Jane Grigson

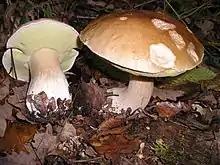
Cèpes

The sections of the book deal with fish, meat and game, vegetables and fruit, with a miscellany to conclude. In some of Grigson's later books she dealt exhaustively with specific ingredients: her "Fish Cookery" two years later covered more than fifty varieties of fish. Here she deals with five: kippers, lobster, mussels, scallops and trout, writing about her few chosen subjects more expansively than in the later book, and discussing the pros and cons of various recipes. She says of lobsters that there is nothing more delicious, so sweet, firm and succulent, discusses the most humane way of killing them, and although advancing the proposition that they are best eaten hot with only lemon juice and butter on them, she gives the recipes for homard à l'Americaine (quoting Édouard de Pomiane's view that it is "a gastronomic cacophony") and Thermidor, as well as bisque, which she calls "without qualification ... the best of all soups".